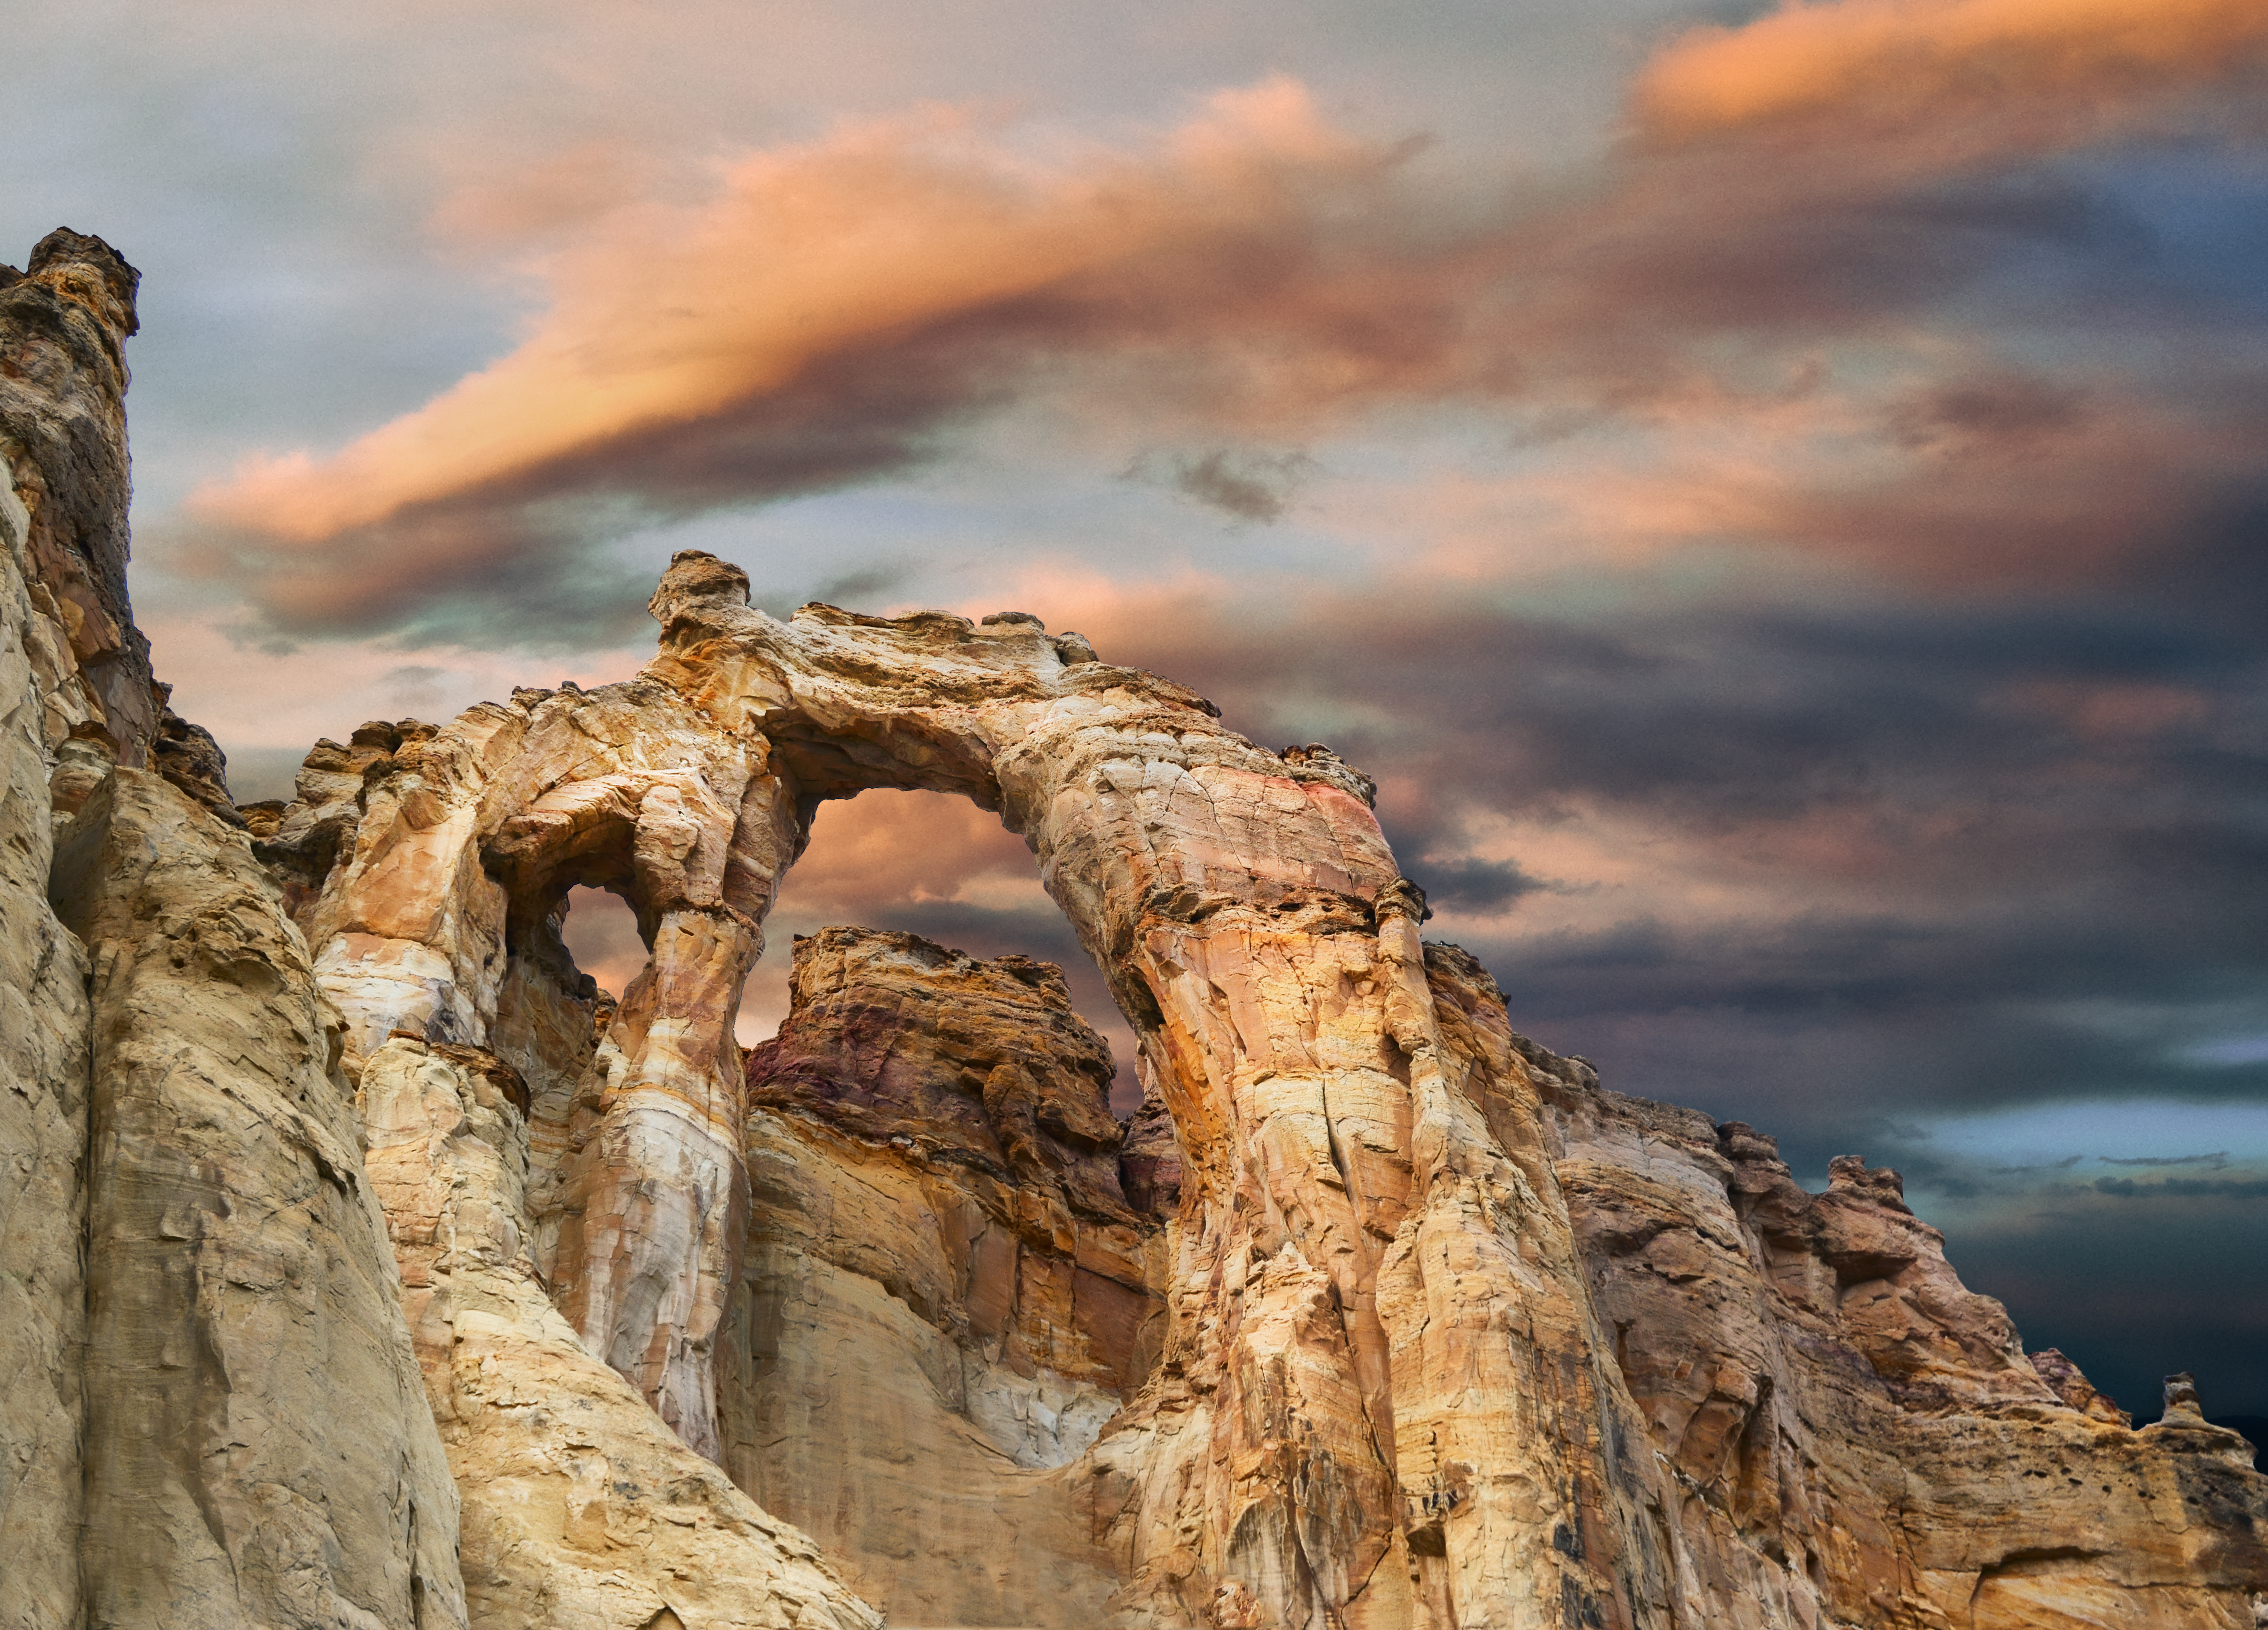
landscape, rock, formation, cliff, arch, terrain, material